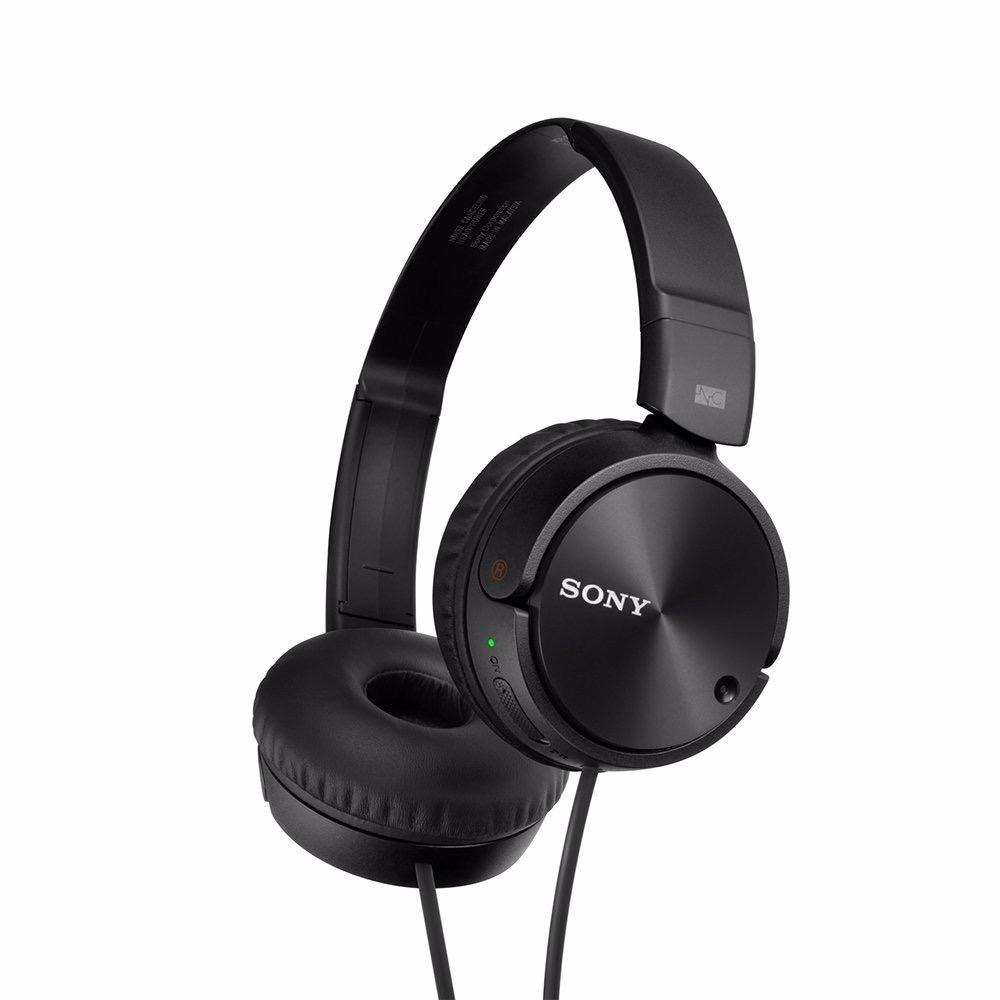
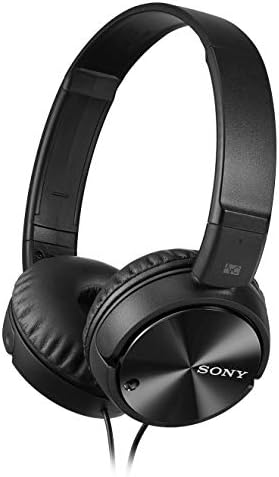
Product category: headphones
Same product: yes